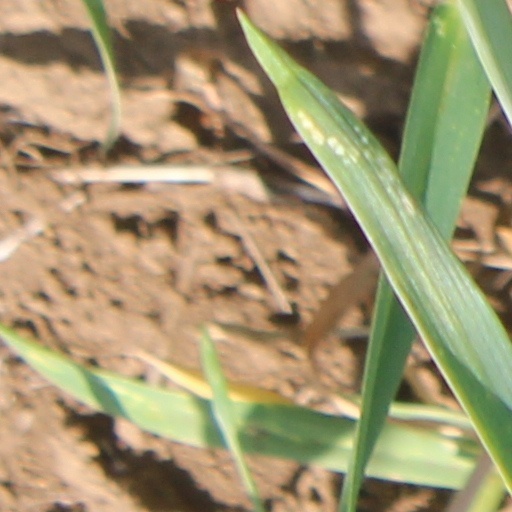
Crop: wheat